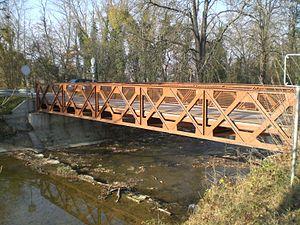
Cette page présente la liste des ponts du canton de Genève par fleuve ou rivière traversée, dans l'ordre du courant.
L'Aire est une rivière d'une vingtaine de kilomètres qui prend sa source dans le département français de la Haute-Savoie, et se jette dans l'Arve dans le canton suisse de Genève.